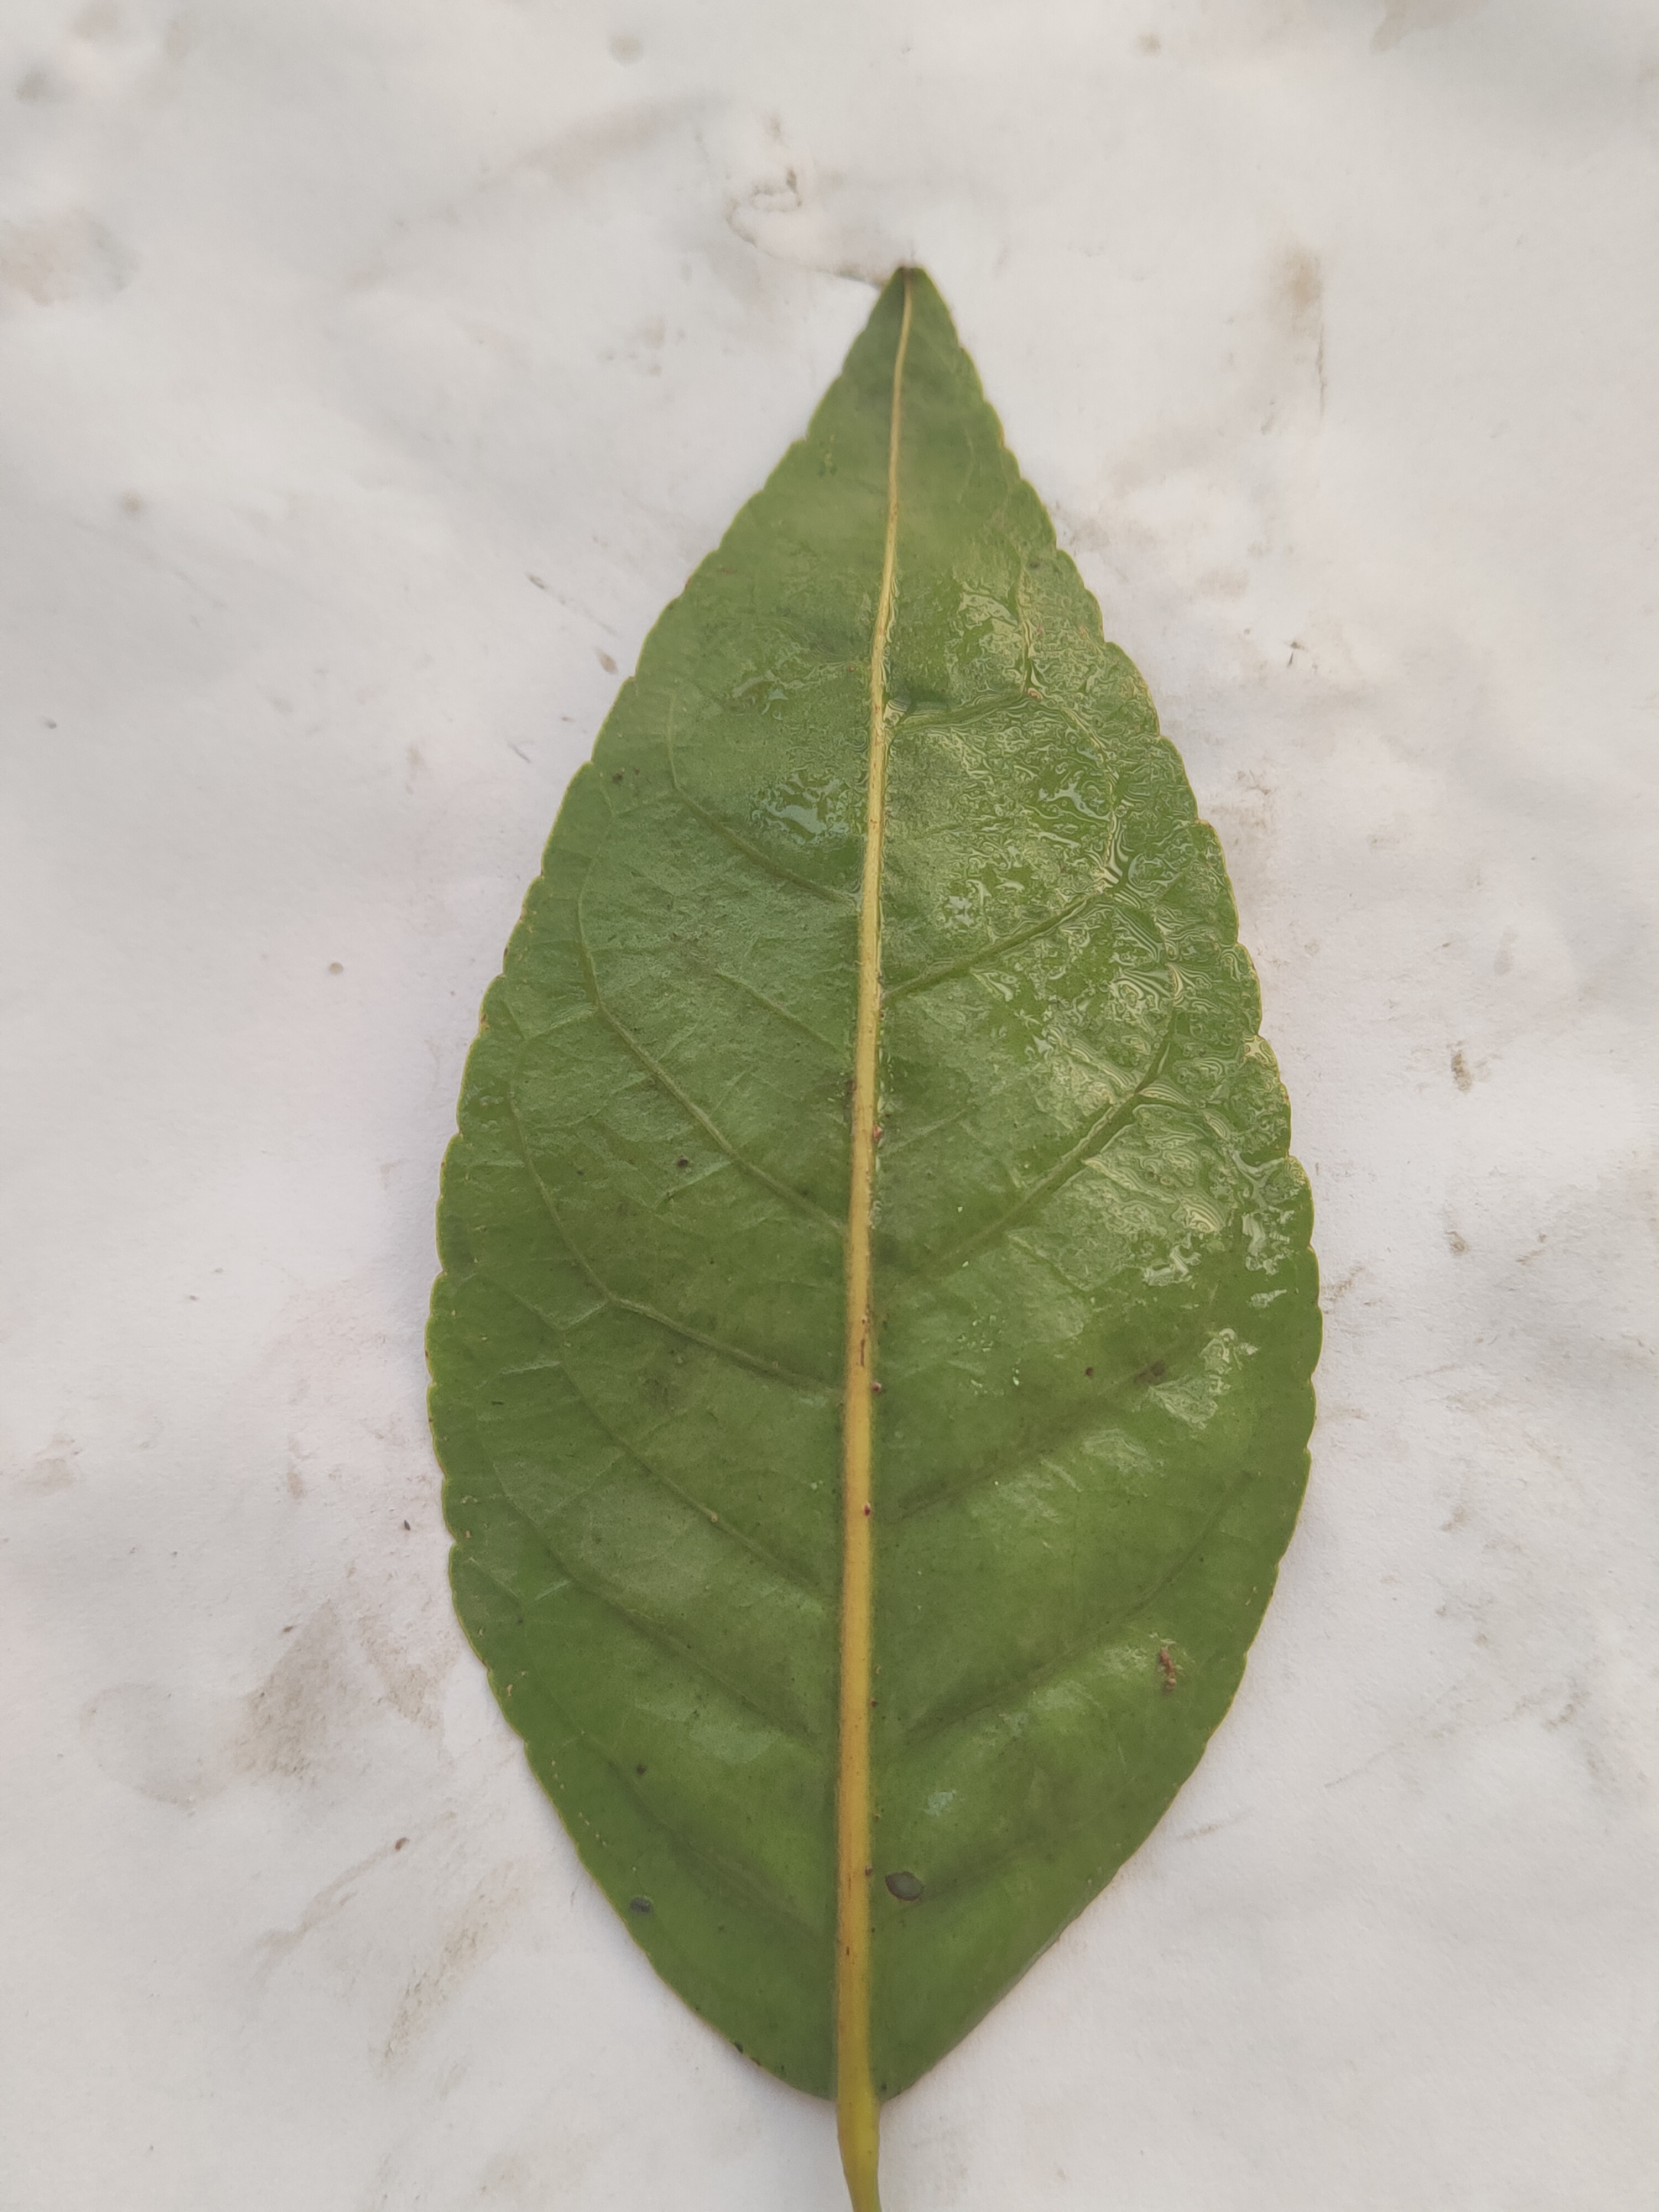
Leaf variety: Aegle marmelos